Hispanos of New Mexico

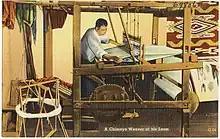
A Chimayó weaver at his loom. One clear difference between New Mexican Hispanic weaving and Navajo weaving is that Hispanic weavers stand upright while weaving.

New Mexico's Hispanos have developed a rich weaving tradition, with roots in the weaving practices of Spain and Mexico and heavy influences from the local weaving traditions of the Navajo and Puebloans. Hispanic weaving's Spanish roots also bear Moorish influence, due to their occupation of Spain, and New Mexican Hispanic weaving also shows influence from trade goods imported from the Far East. Hispanic Weaving has evolved considerably from its establishment, while at the same time Hispanic weavers have always maintained continuity with their forebears practices.